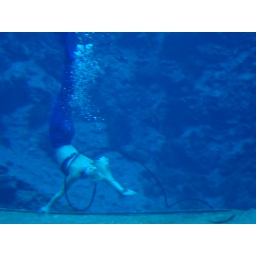
I had the camera in the wrong setting, the water is actually very clear and not tidy-bowl blue.